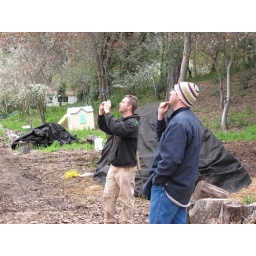
Looking at duck in tree